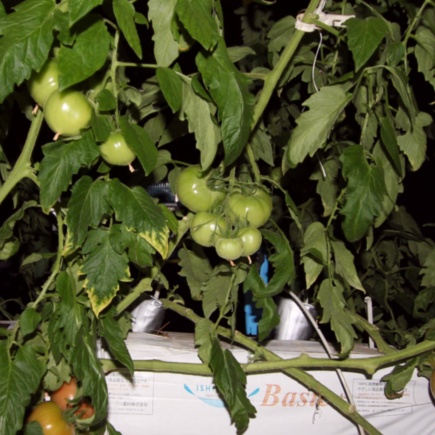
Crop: tomato